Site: brandenburg
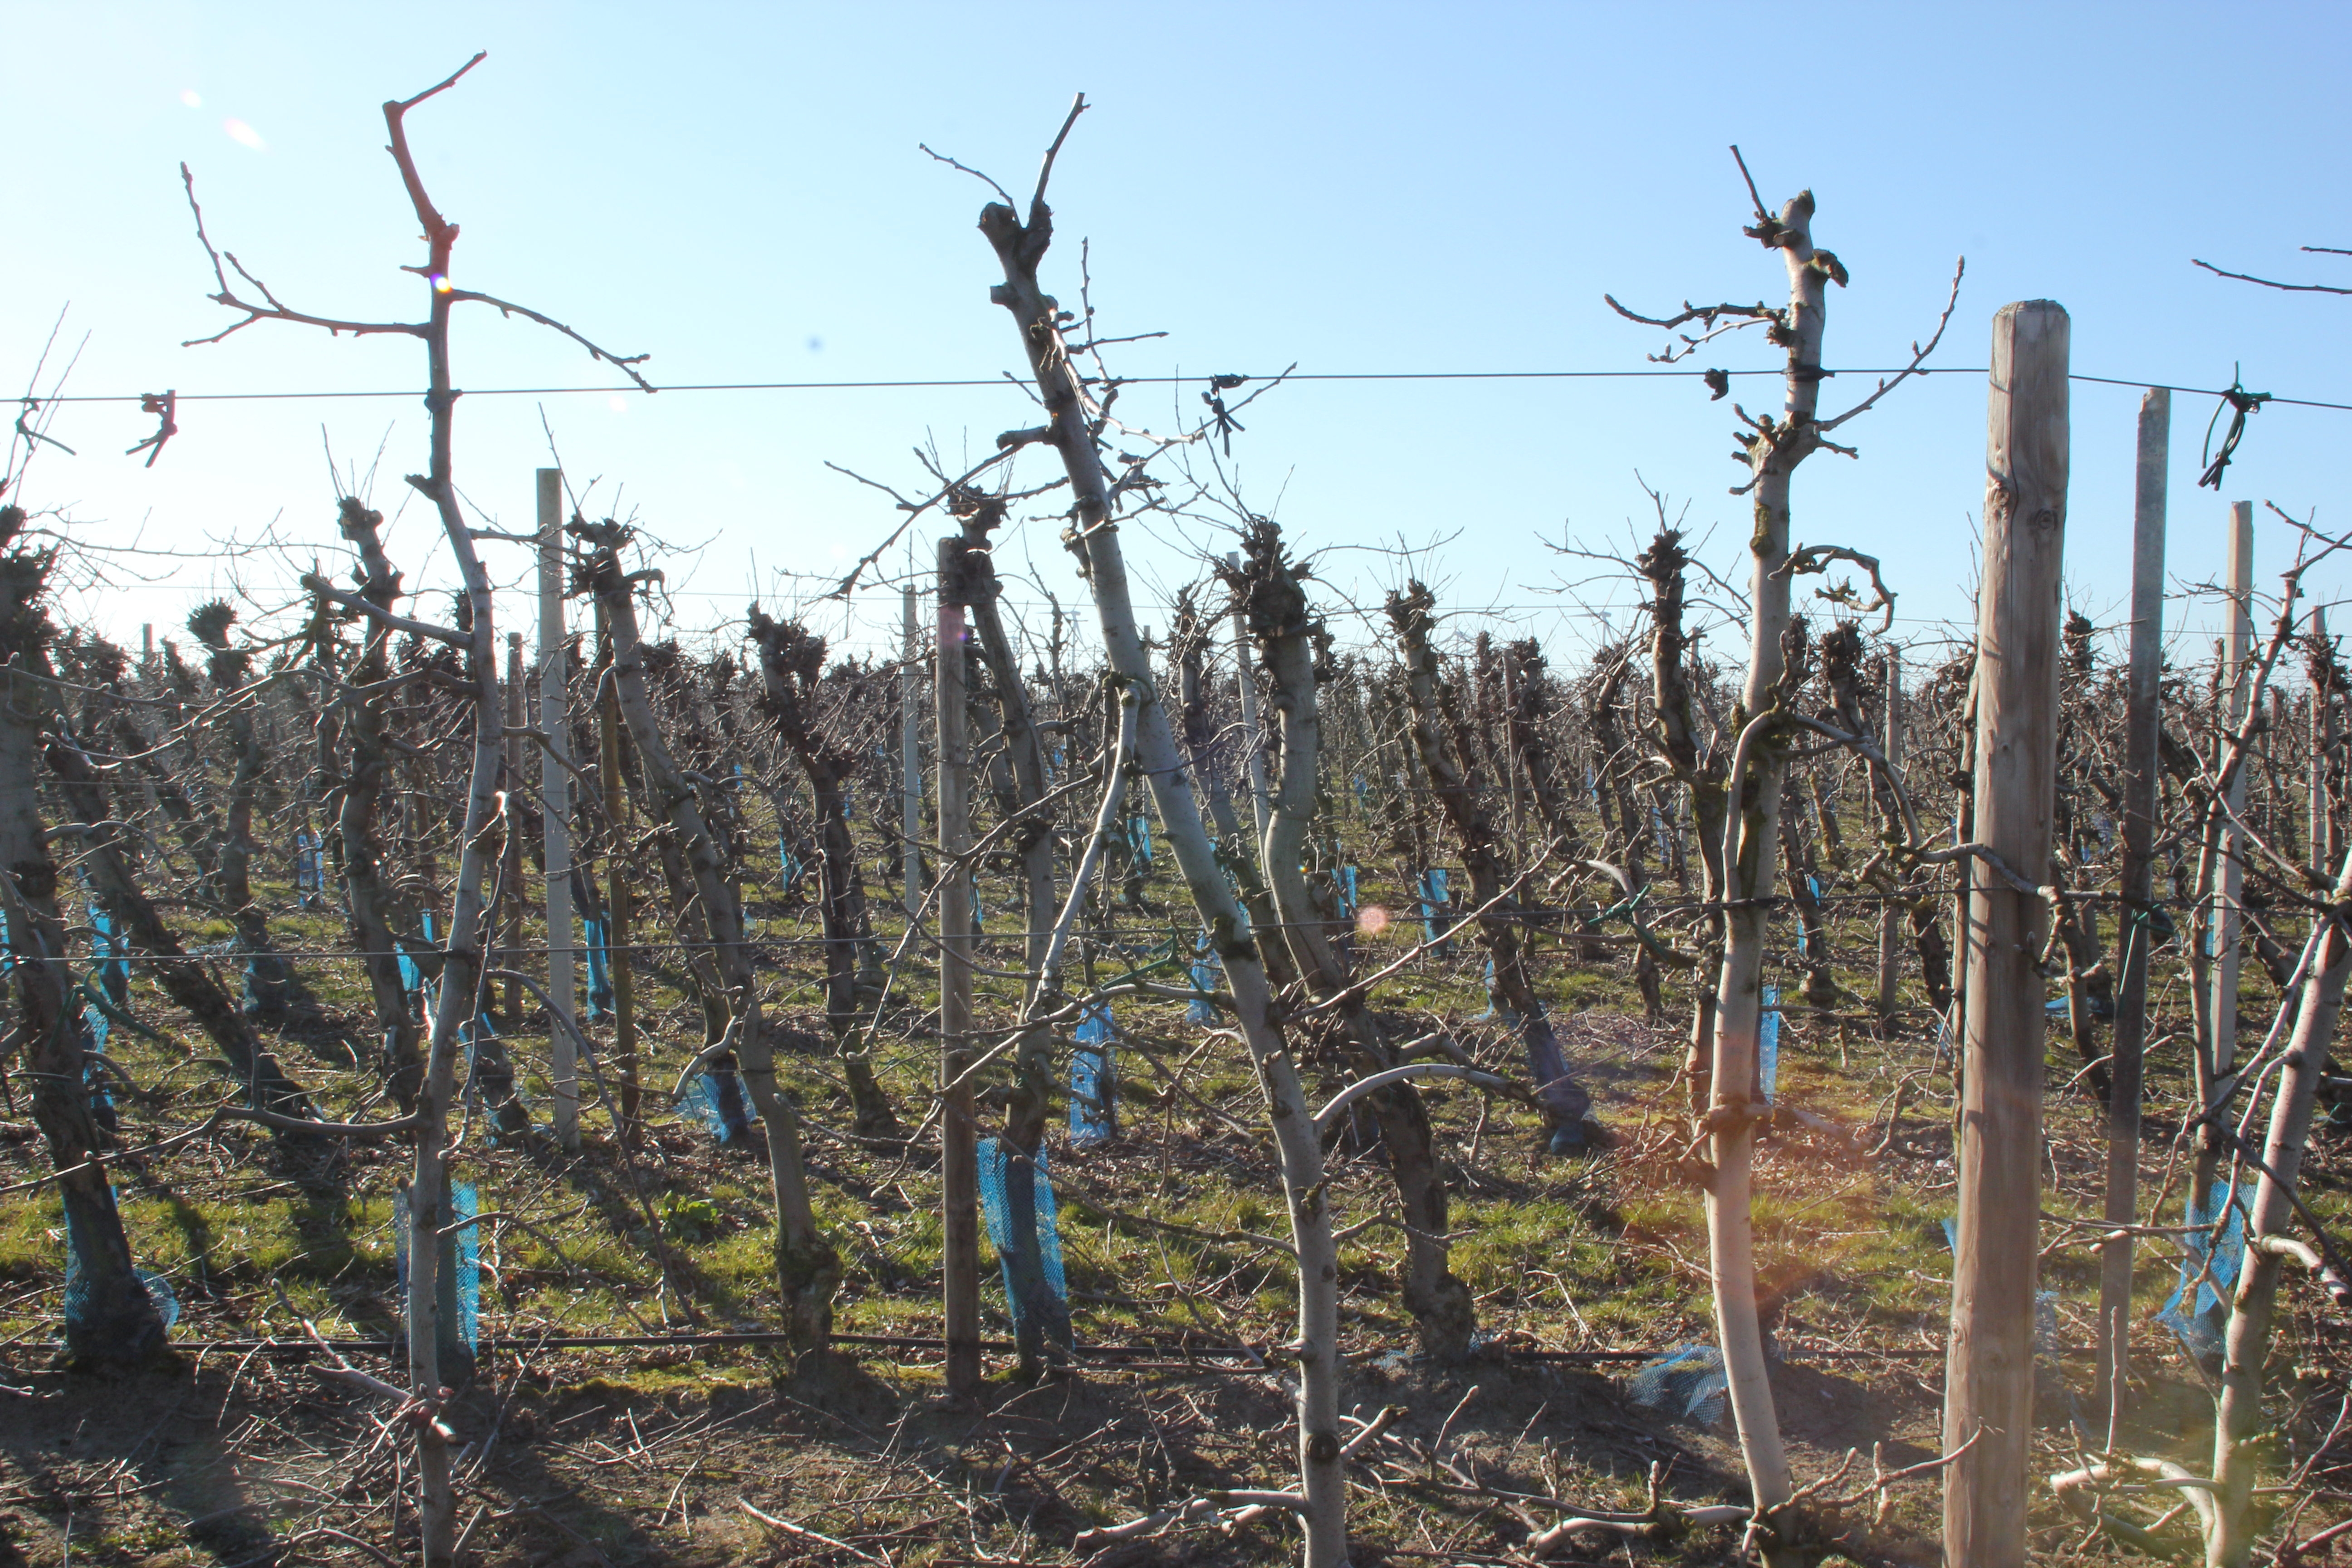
Growth stage (BBCH 03): Bud development